Mikheil Gelovani

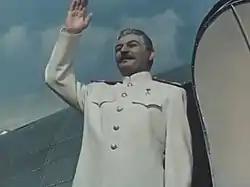
Gelovani as Stalin in "The Fall of Berlin" (1950)

Due to his identification with Stalin, Gelovani was barred from playing other roles in cinema; he was not allowed to depict "mere mortals". From 1942 to 1948, he was a member of the cast in the Gorky Moscow Art Theatre. During World War II, the personality cult was abandoned in favor of patriotic motifs, but returned already at the war's late stages, and with greater intensity than ever after 1945: Stalin was soon credited as the sole architect of victory. In the postwar films in which he portrayed him – "The Vow", "The Fall of Berlin" and "The Unforgettable Year 1919" – Gelovani presented the leader as "a living god".